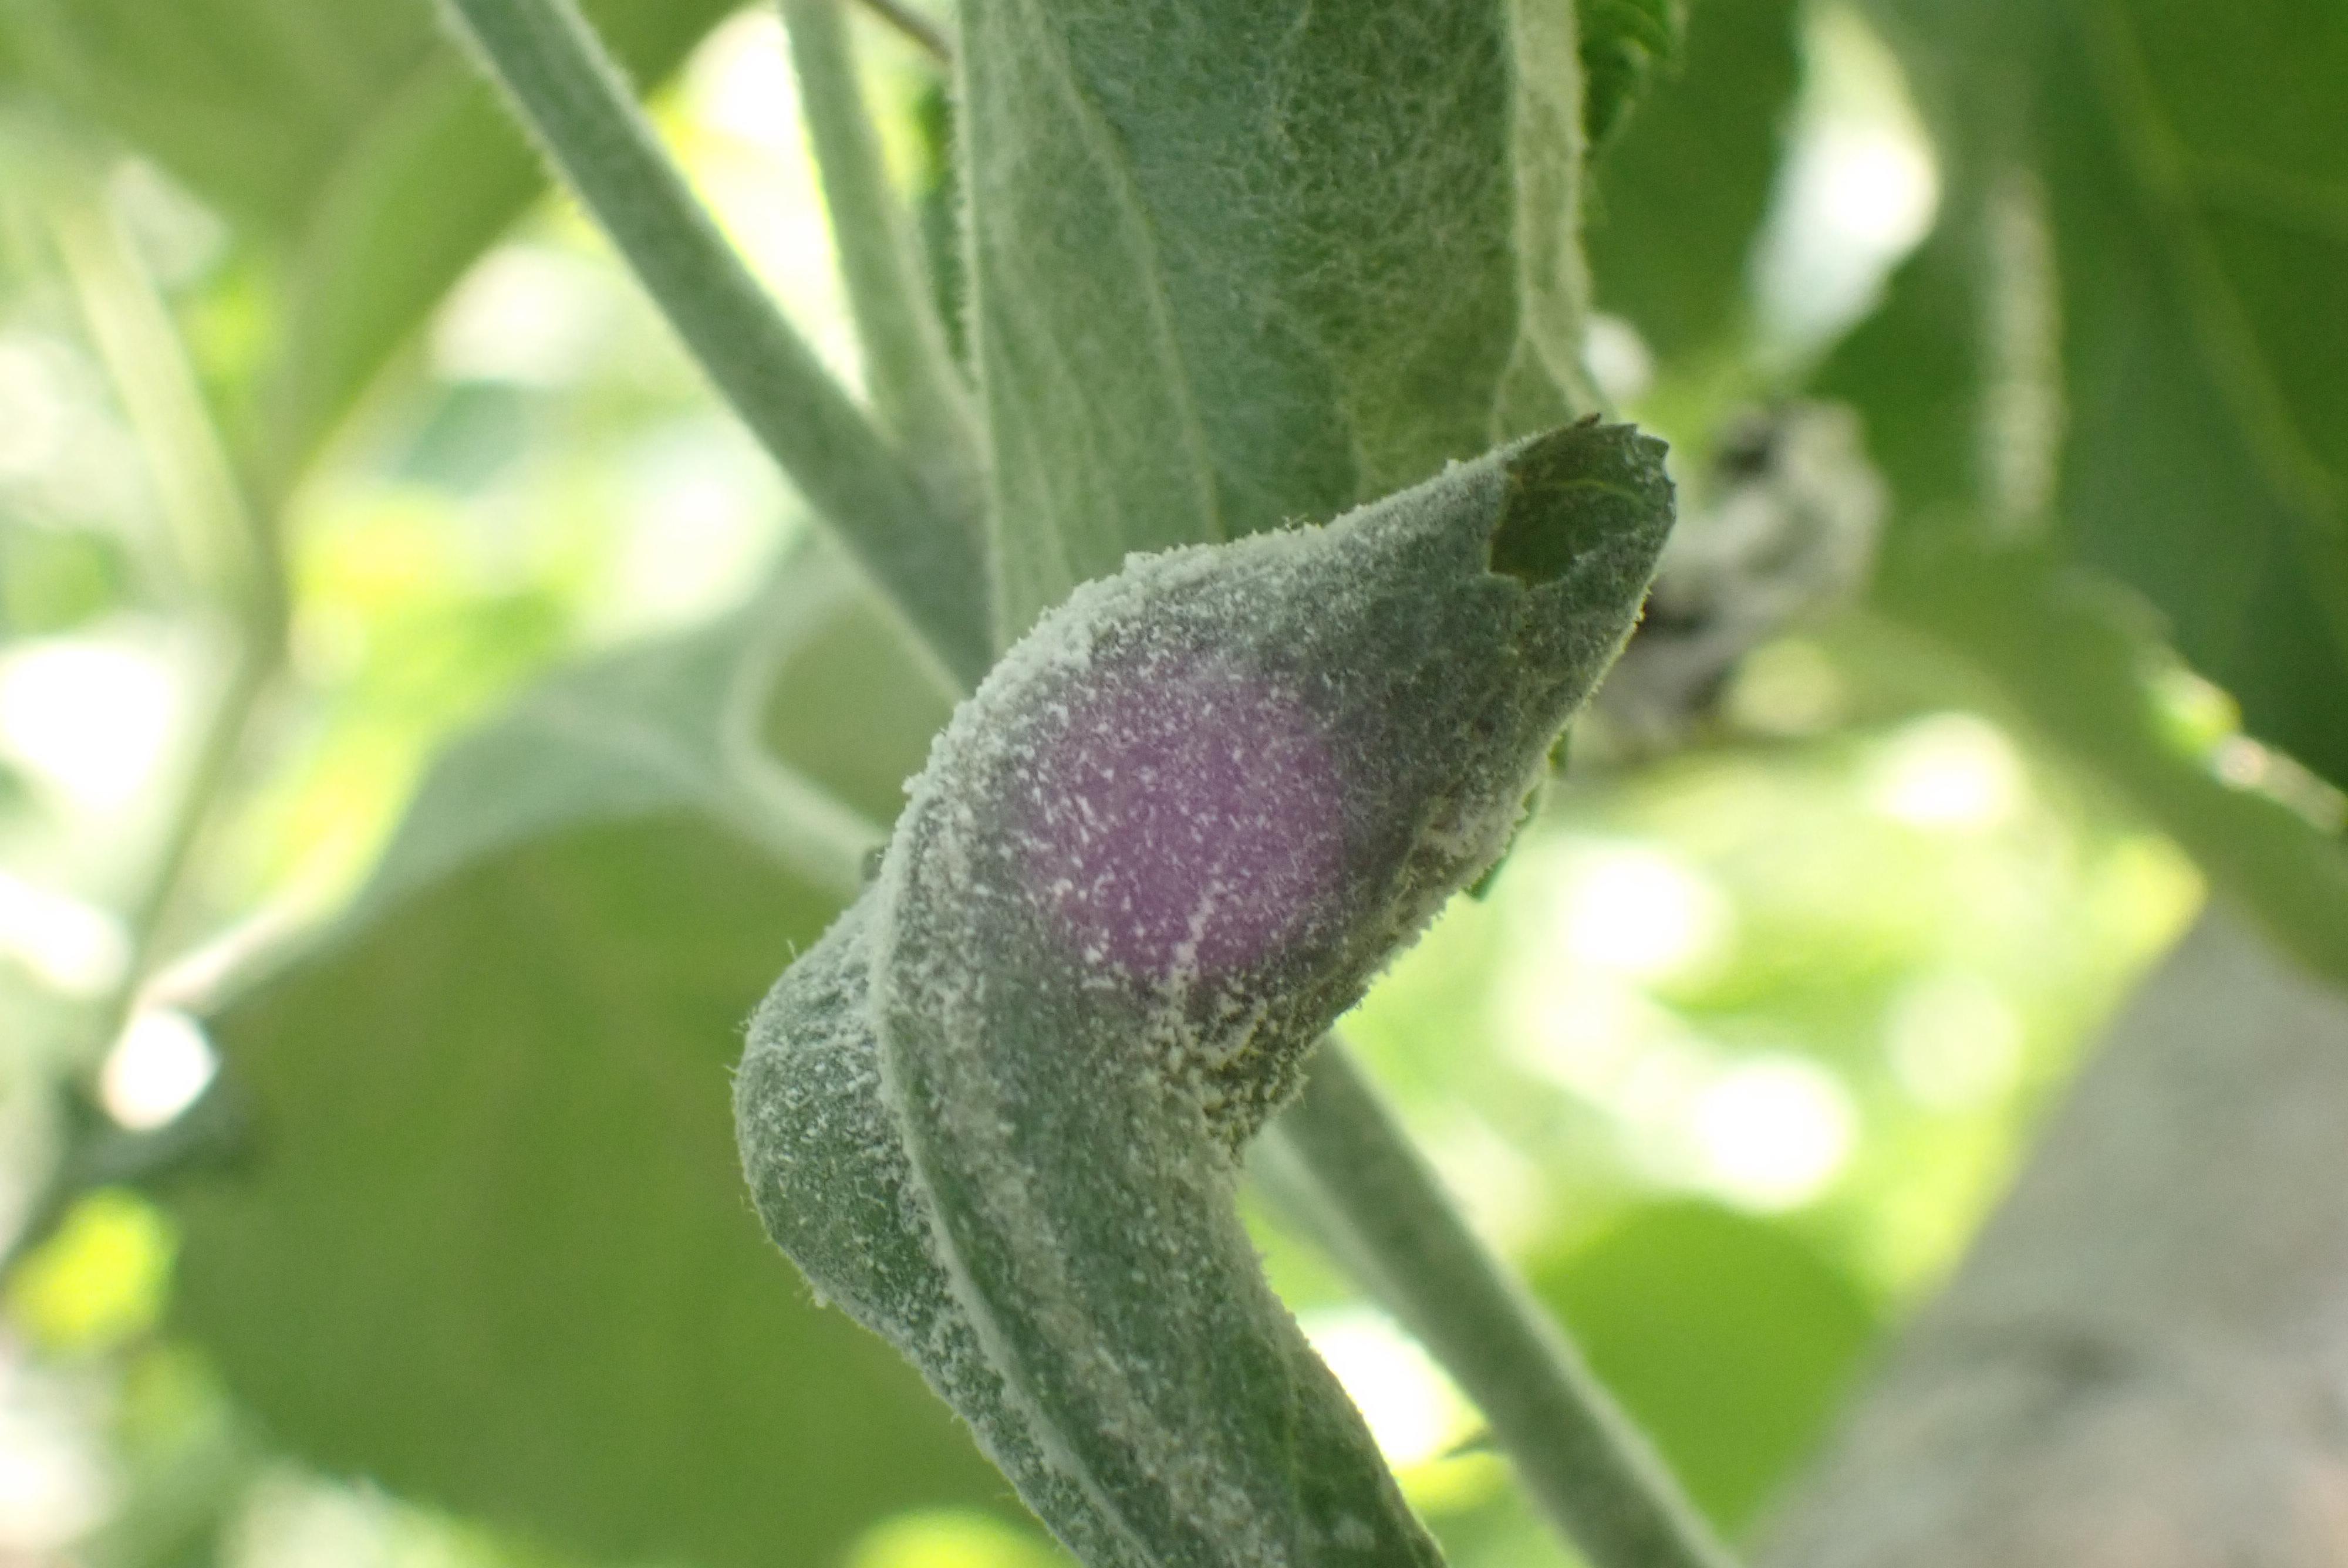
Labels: powdery_mildew